Ernst Friedrich von Liphart

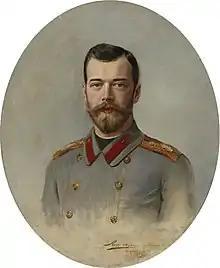
"Nicholas II of Russia", 1897, oil on canvas, 78 by 65 cm in oval; sold at Sotheby's in April 2008

Liphart accompanied his father on his travels, starting in 1860. In 1862, they moved to Florence because of Liphart's weak health. His father continued his interest in art, which was financed and supported by Grand Duchess Maria Nikolaevna, the daughter of Tsar Nicholas I. Ernst studied painting under Franz von Lenbach before travelling to Spain with him to study paintings from 1866 to 1868. This trip was funded by Lenbach's patron Count Schack.